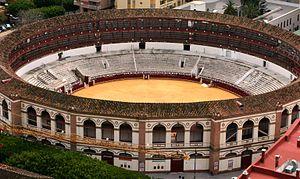
La corrida est une forme de course de taureaux consistant en un combat entre un homme et un taureau, à l'issue duquel le taureau est mis à mort ou, exceptionnellement, gracié. Elle est pratiquée essentiellement en Espagne, au Portugal, dans le Midi de la France et dans certains États d'Amérique latine.